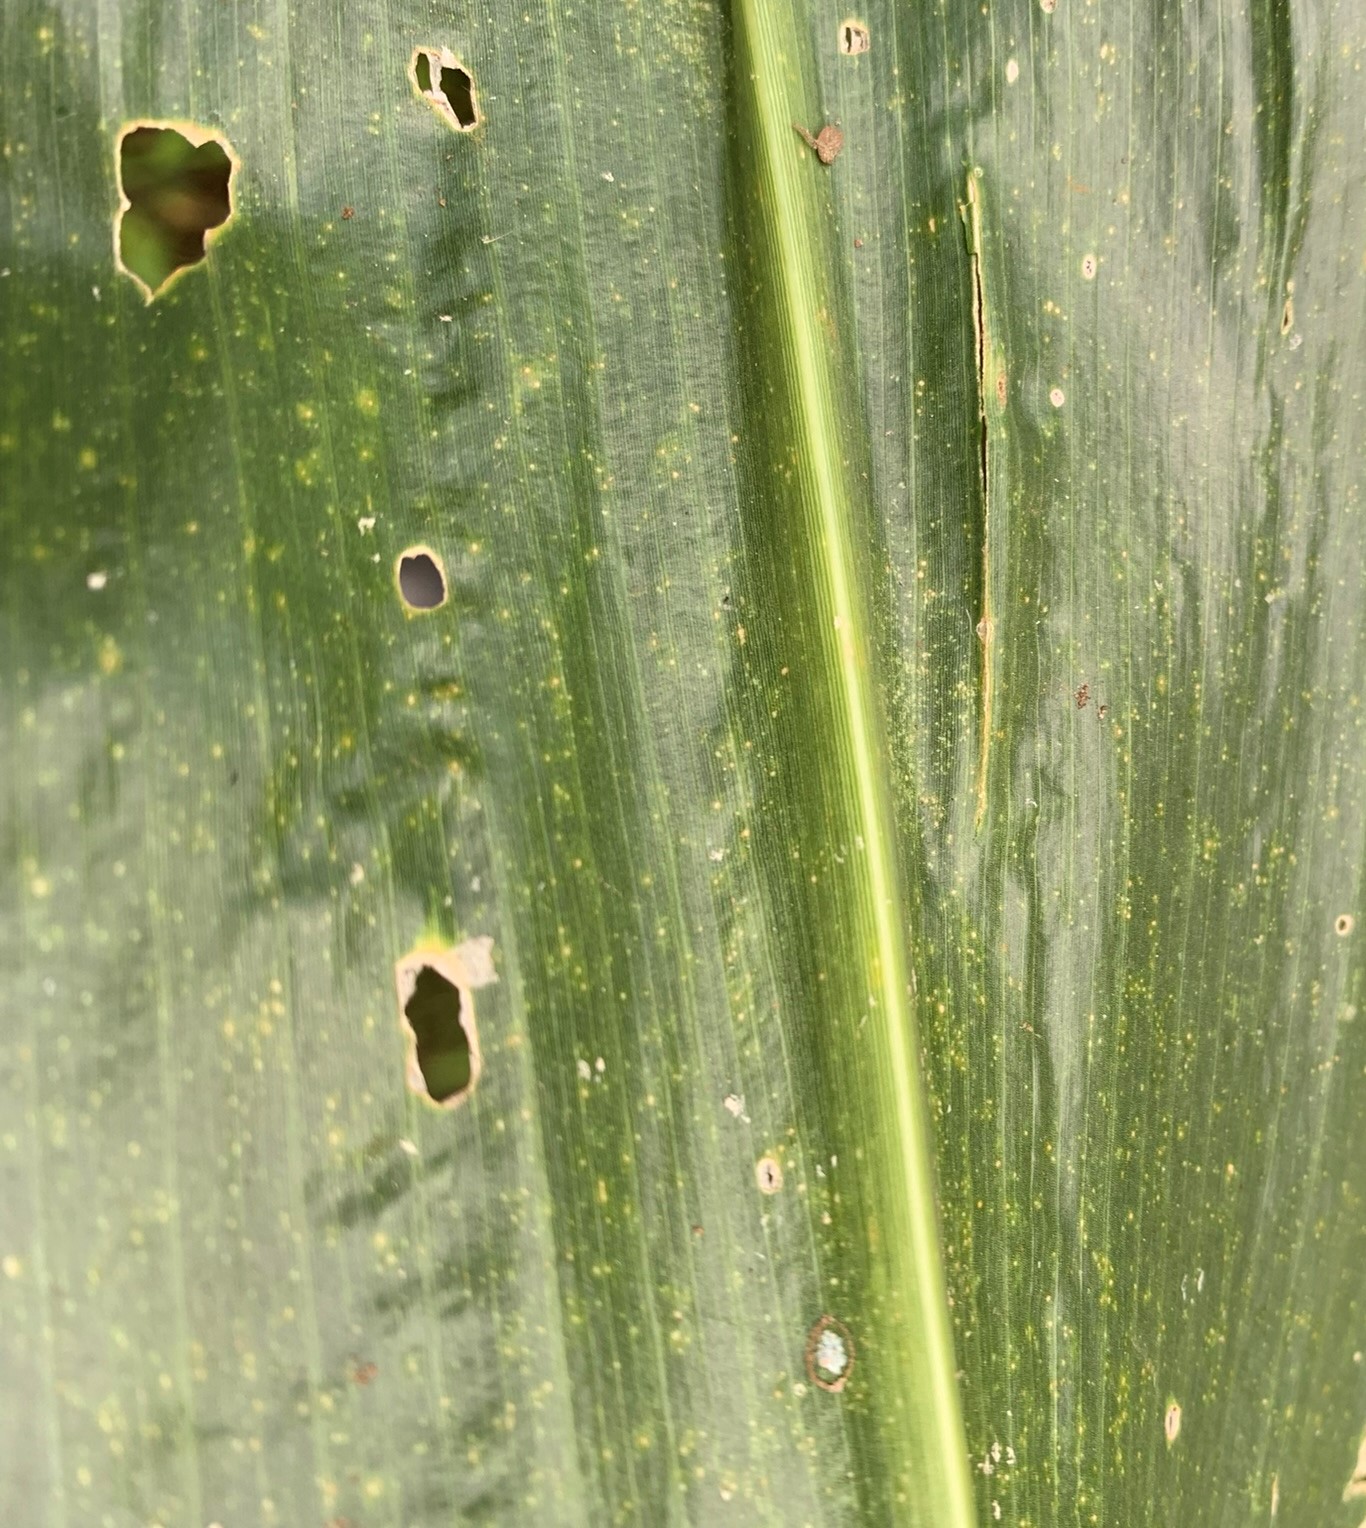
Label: MLN